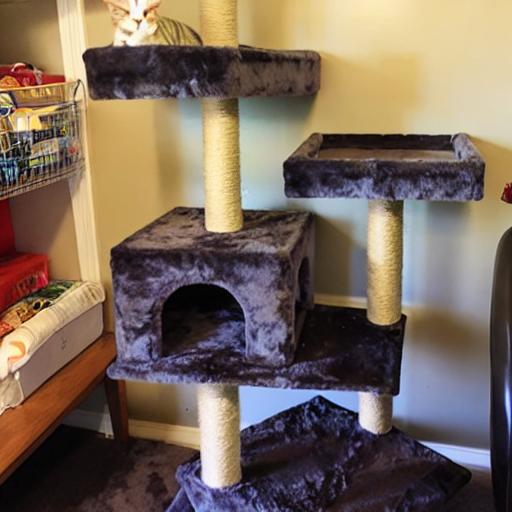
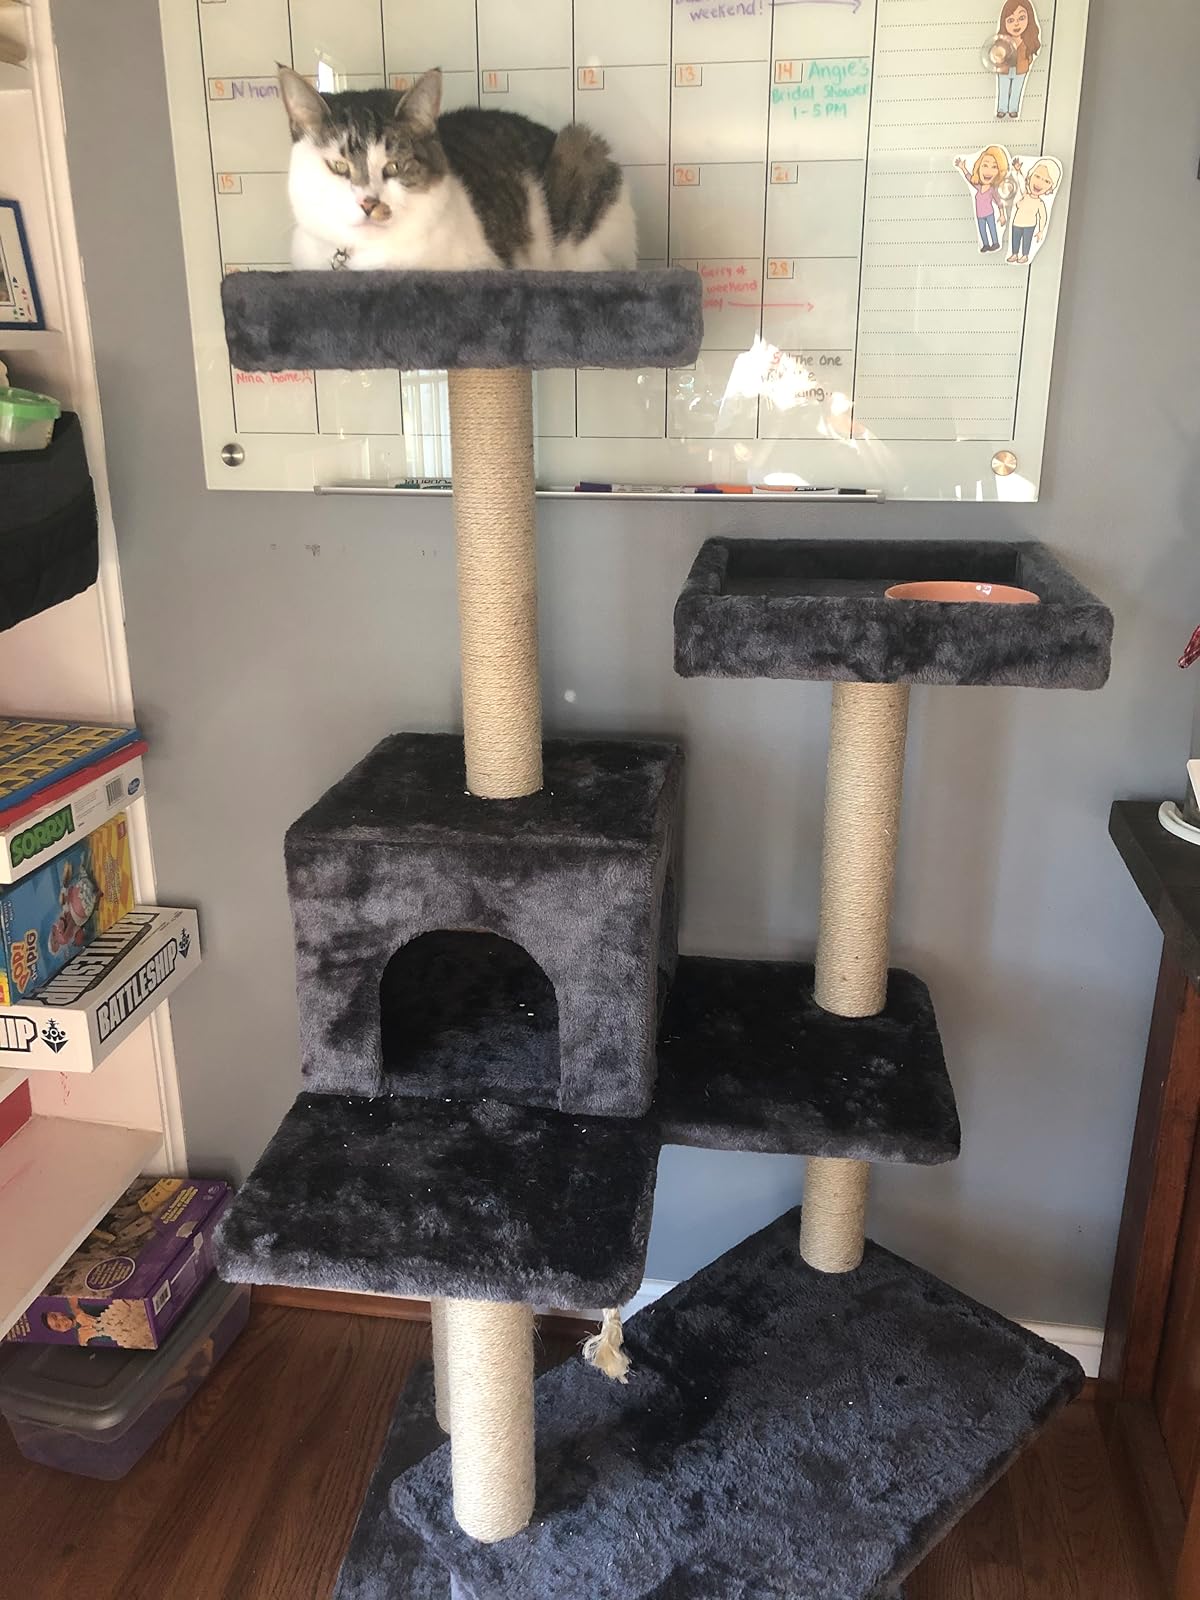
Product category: items_cat tree
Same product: no